Leon Pryce

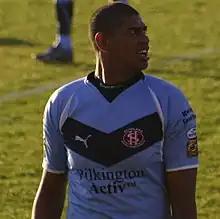
Pryce in 2008 with St Helens

He was again found guilty of a similar misconduct, against Bradford forward Andy Lynch on 22 February 2008. However, he escaped a possible eight-match ban as the disciplinary panel ruled the contact "minimal".